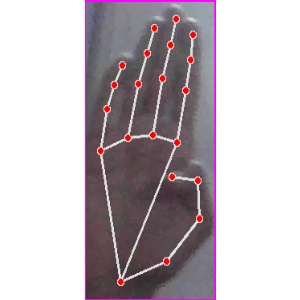
अक्षर: झ